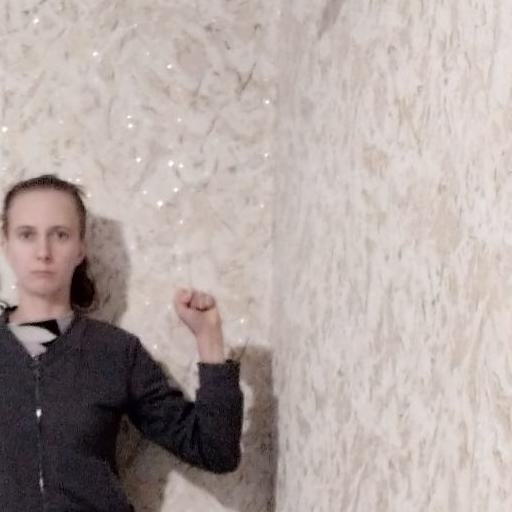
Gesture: fist